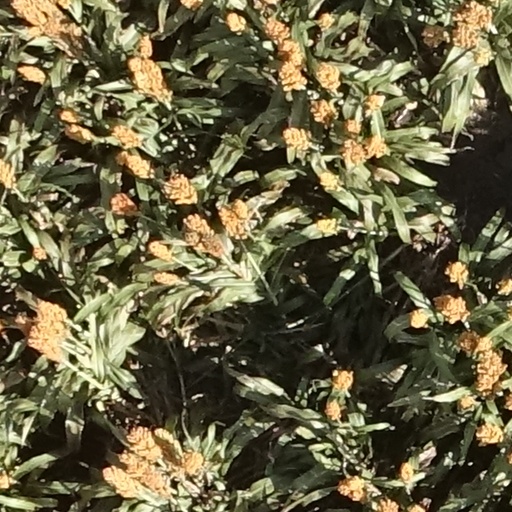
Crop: sorghum